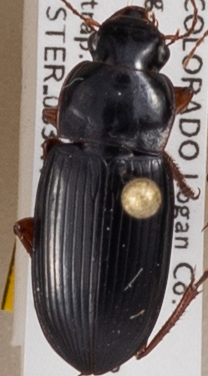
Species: Harpalus paratus
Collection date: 2018-09-20
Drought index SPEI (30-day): -0.9
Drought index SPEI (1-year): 0.86
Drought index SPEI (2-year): -0.128